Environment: real
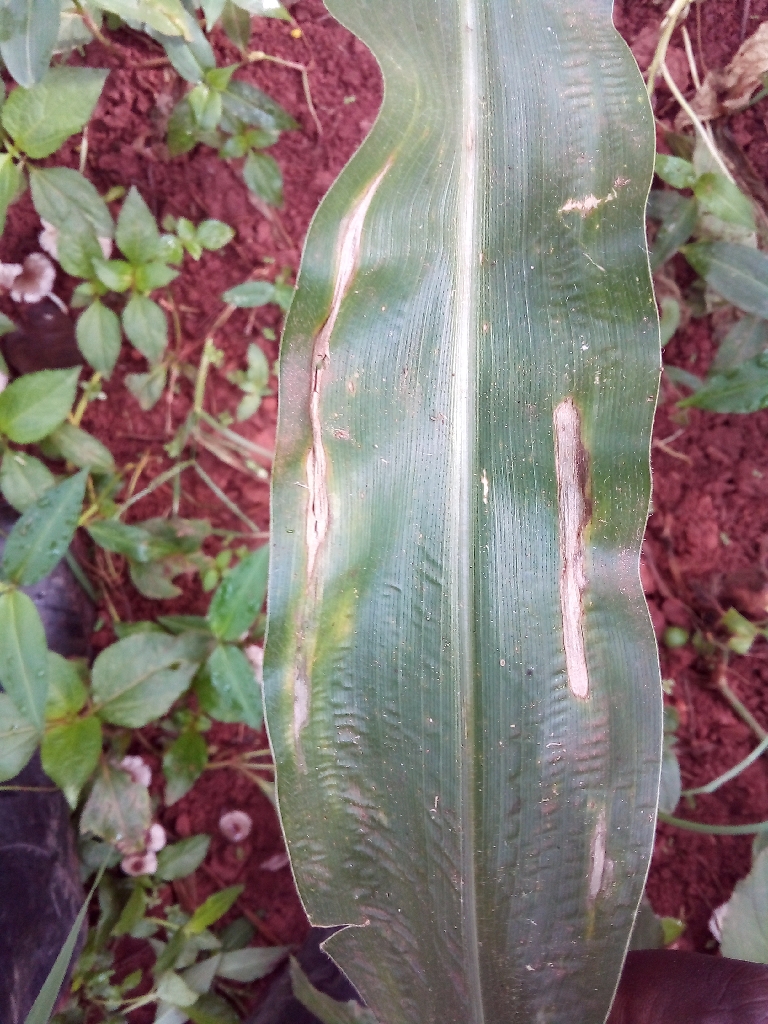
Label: northern_corn_leaf_blight